Jean Jaurès

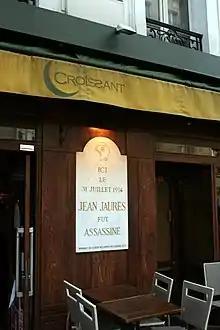
Commemorative plaque at the Café Croissant

Jaurès's murder brought matters one step closer to world war. It helped to destabilise the French government, whilst simultaneously breaking a link in the chain of international solidarity. Speaking at Jaurès's funeral a few days later, CGT leader Léon Jouhaux declared, "All working men ... we take the field with the determination to drive back the aggressor." As if in reverence to his memory, the Socialists in the Chamber agreed to suspend all sabotage activity in support of the "Union Sacrée". Poincaré commented that, "In the memory of man, there had never been anything more beautiful in France."